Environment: real
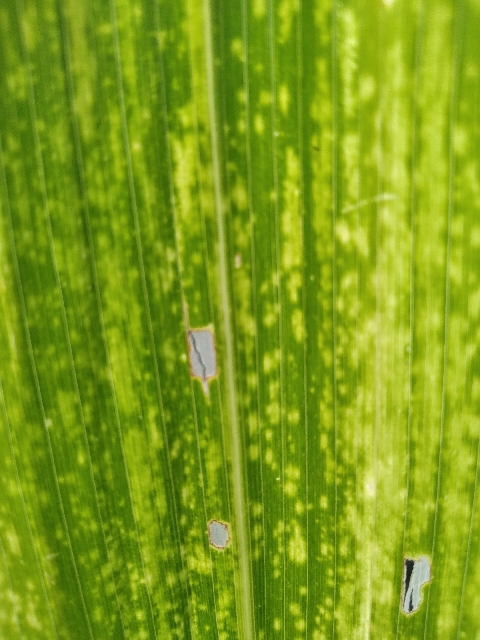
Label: lethal_necrosis